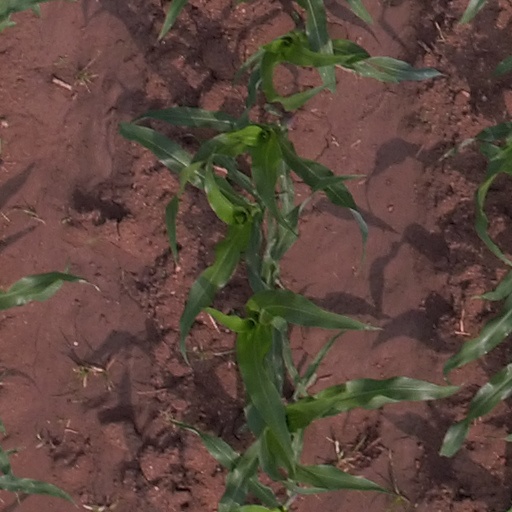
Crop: maize; corn